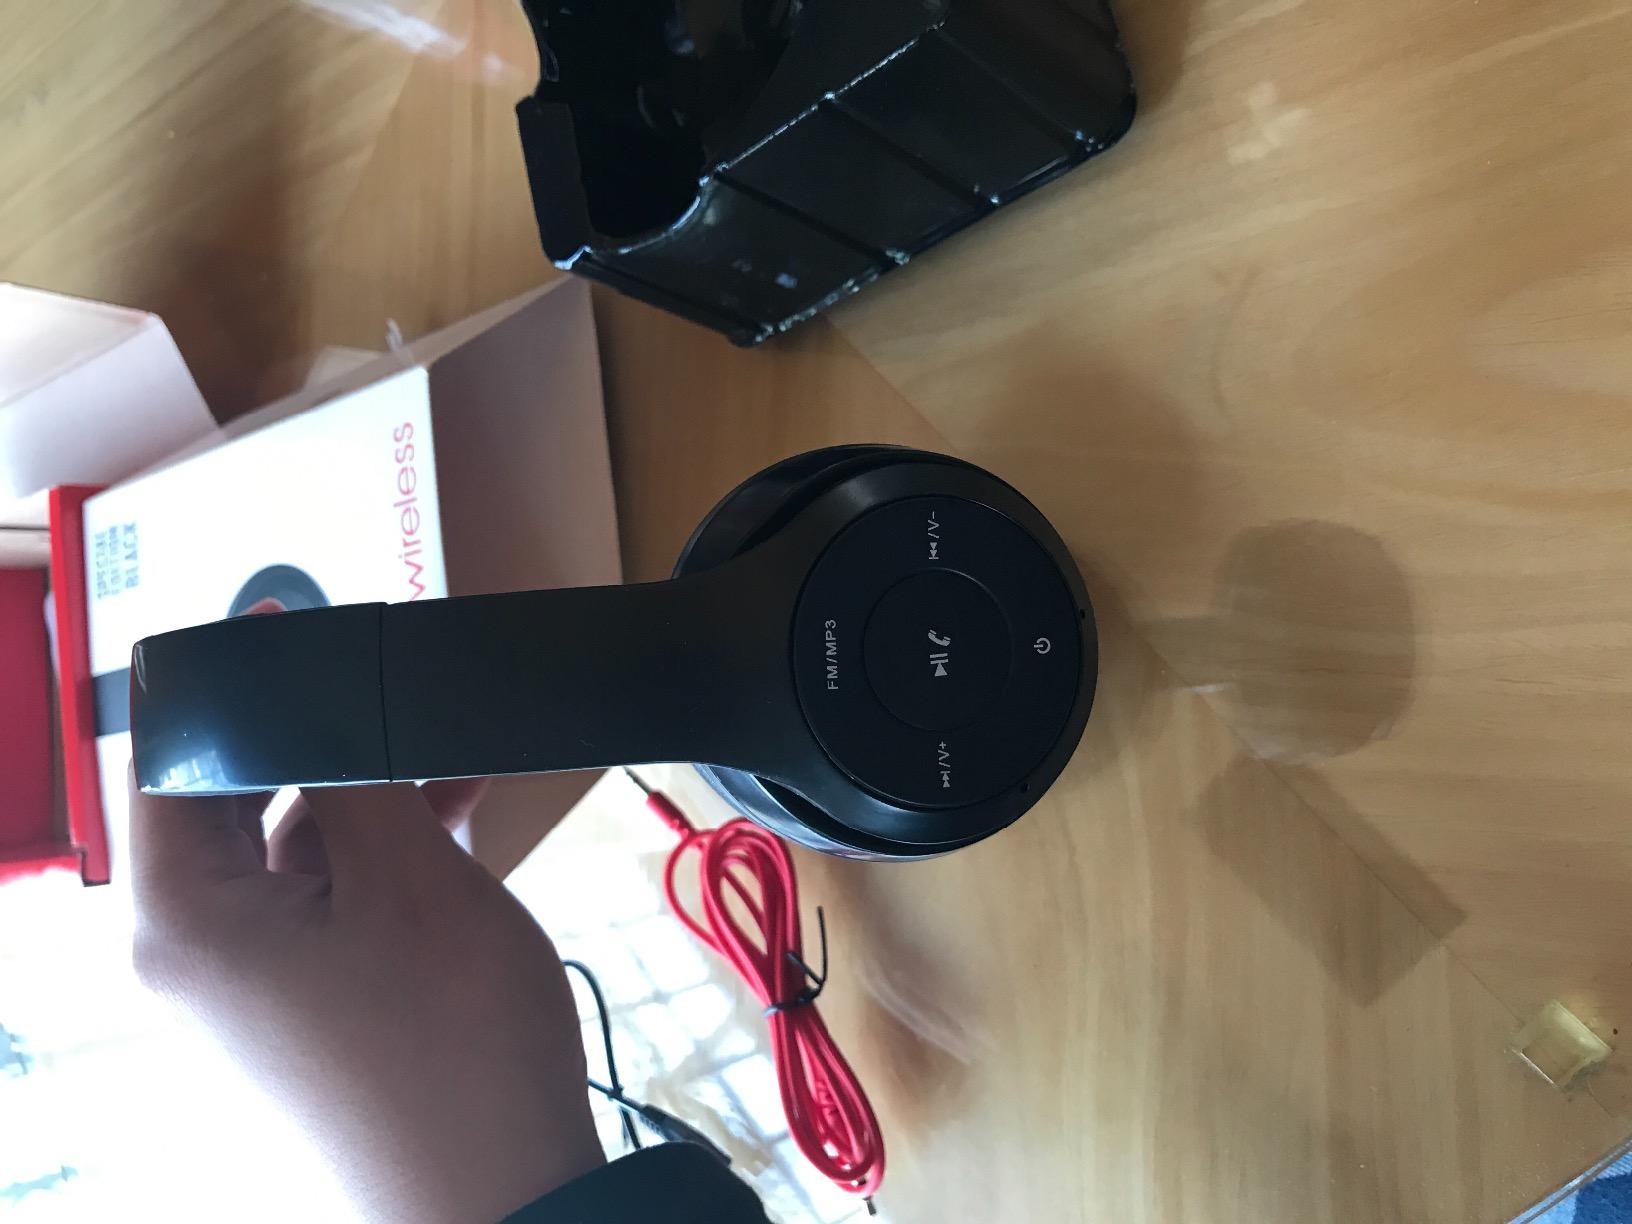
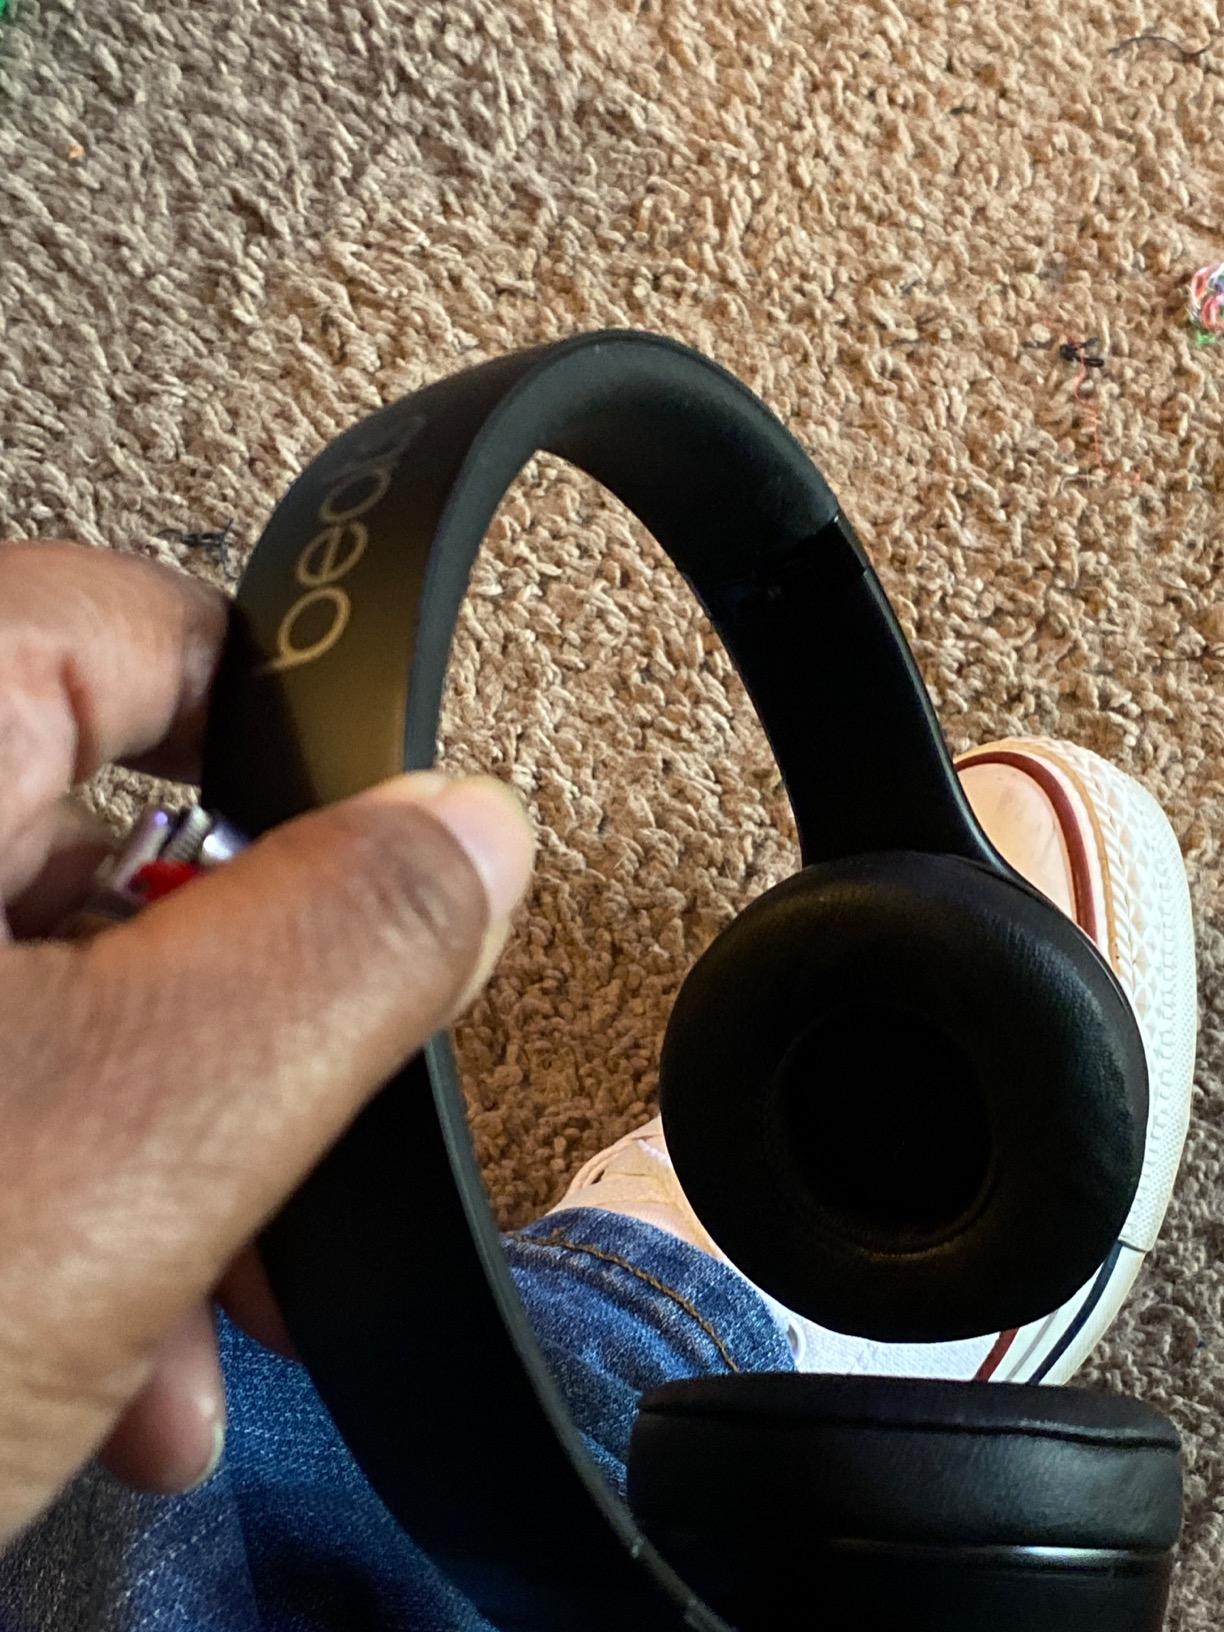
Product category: headphones
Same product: yes